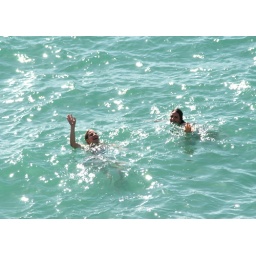
the girls taking a swim in front of the house